Agrarianism

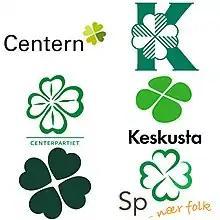
As well as sharing similar backgrounds and policies, Nordic agrarian parties share the use of a four leaf clover as their primary symbol

In Poland, the Polish People's Party ("Polskie Stronnictwo Ludowe", PSL) traces its tradition to an agrarian party in Austro-Hungarian-controlled Galician Poland. After the fall of the communist regime, PSL's biggest success came in 1993 elections, where it won 132 out of 460 parliamentary seats. Since then, PSL's support has steadily declined, until 2019, when they formed Polish Coalition with an anti-establishment, direct democracy Kukiz'15 party, and managed to get 8.5% of popular vote. Moreover, PSL tends to get much better results in local elections. In 2014 elections they have managed to get 23.88% of votes.